1967 Men's World Tennis Circuit

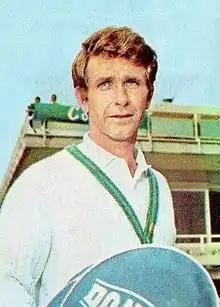
Martin Mulligan is the amateur ILTF World Circuit title leader winning 14 singles titles in 1967.

From 1888 until 1912 Britain's Lawn Tennis Association (LTA), grew in status and influence to become the de facto international tennis governing body before the proper International Lawn Tennis Federation commenced operations. Despite the United States National Lawn Tennis Association (USNLTA) forming in 1881 a good seven years before the LTA, it was the British body that set laws, settled disputes and organized the increasingly complicated tournament calendar before the International Lawn Tennis Federation (ILTF) formed in March 1913. Prior to the creation of the International Lawn Tennis Federation and the establishment of its world championship events in 1913 the Wimbledon Championships, the U.S. National Championships, the Irish Lawn Tennis Championships and the Northern Championships were considered by players and historians as the four most important tennis tournaments to win, at least until 1902 when the Irish Championships lost that status leaving just three major events. In 1909 the Northern Championships then loses its status a major tournament leaving just two major events Wimbledon and United States National Championships. The Australasian Championships founded in 1906 started to gain major status in 1911, but was quickly replaced following the introduction of the World Hard Court Championships in 1912.